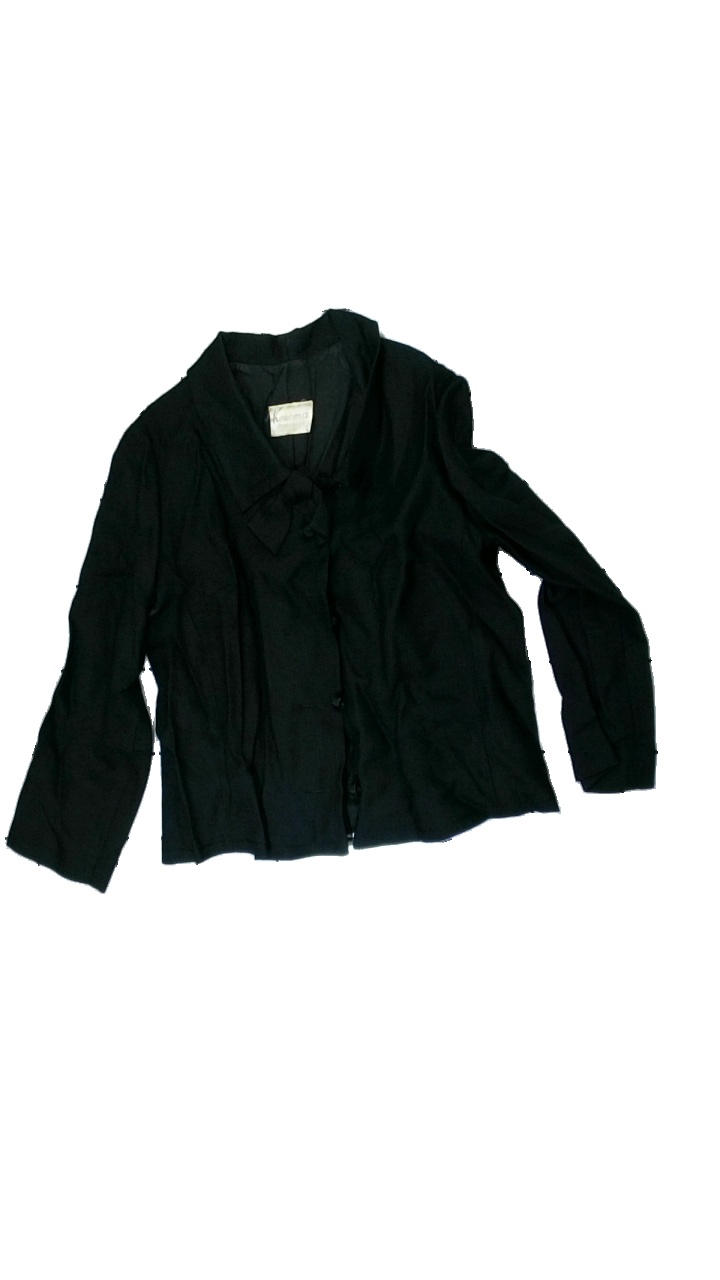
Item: Blazer (Ladies)
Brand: Kerena
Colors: Black
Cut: Regular
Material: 61% viscose. 39% cotton
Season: All
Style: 80s
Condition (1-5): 3
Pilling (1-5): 3
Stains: Minor
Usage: Export
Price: <50